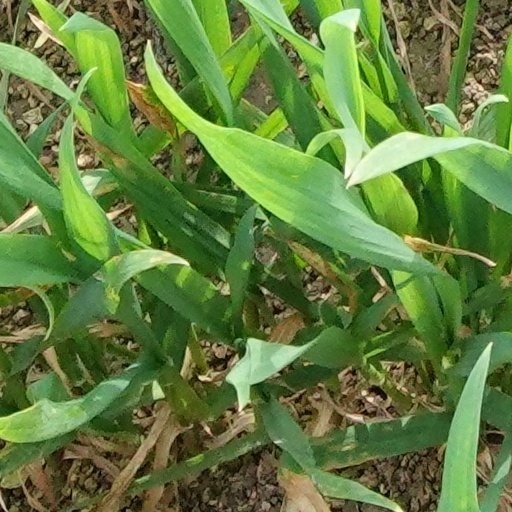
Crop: wheat